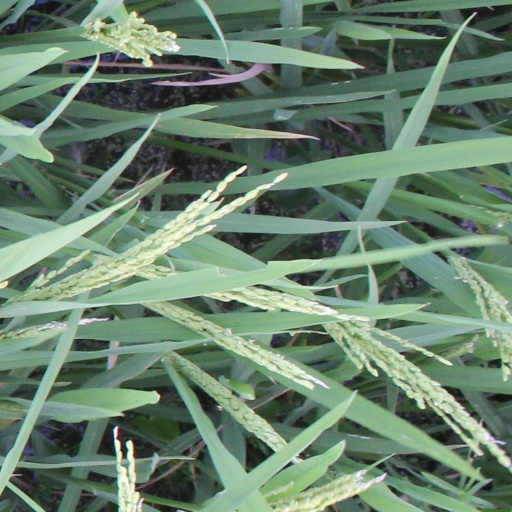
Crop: rice